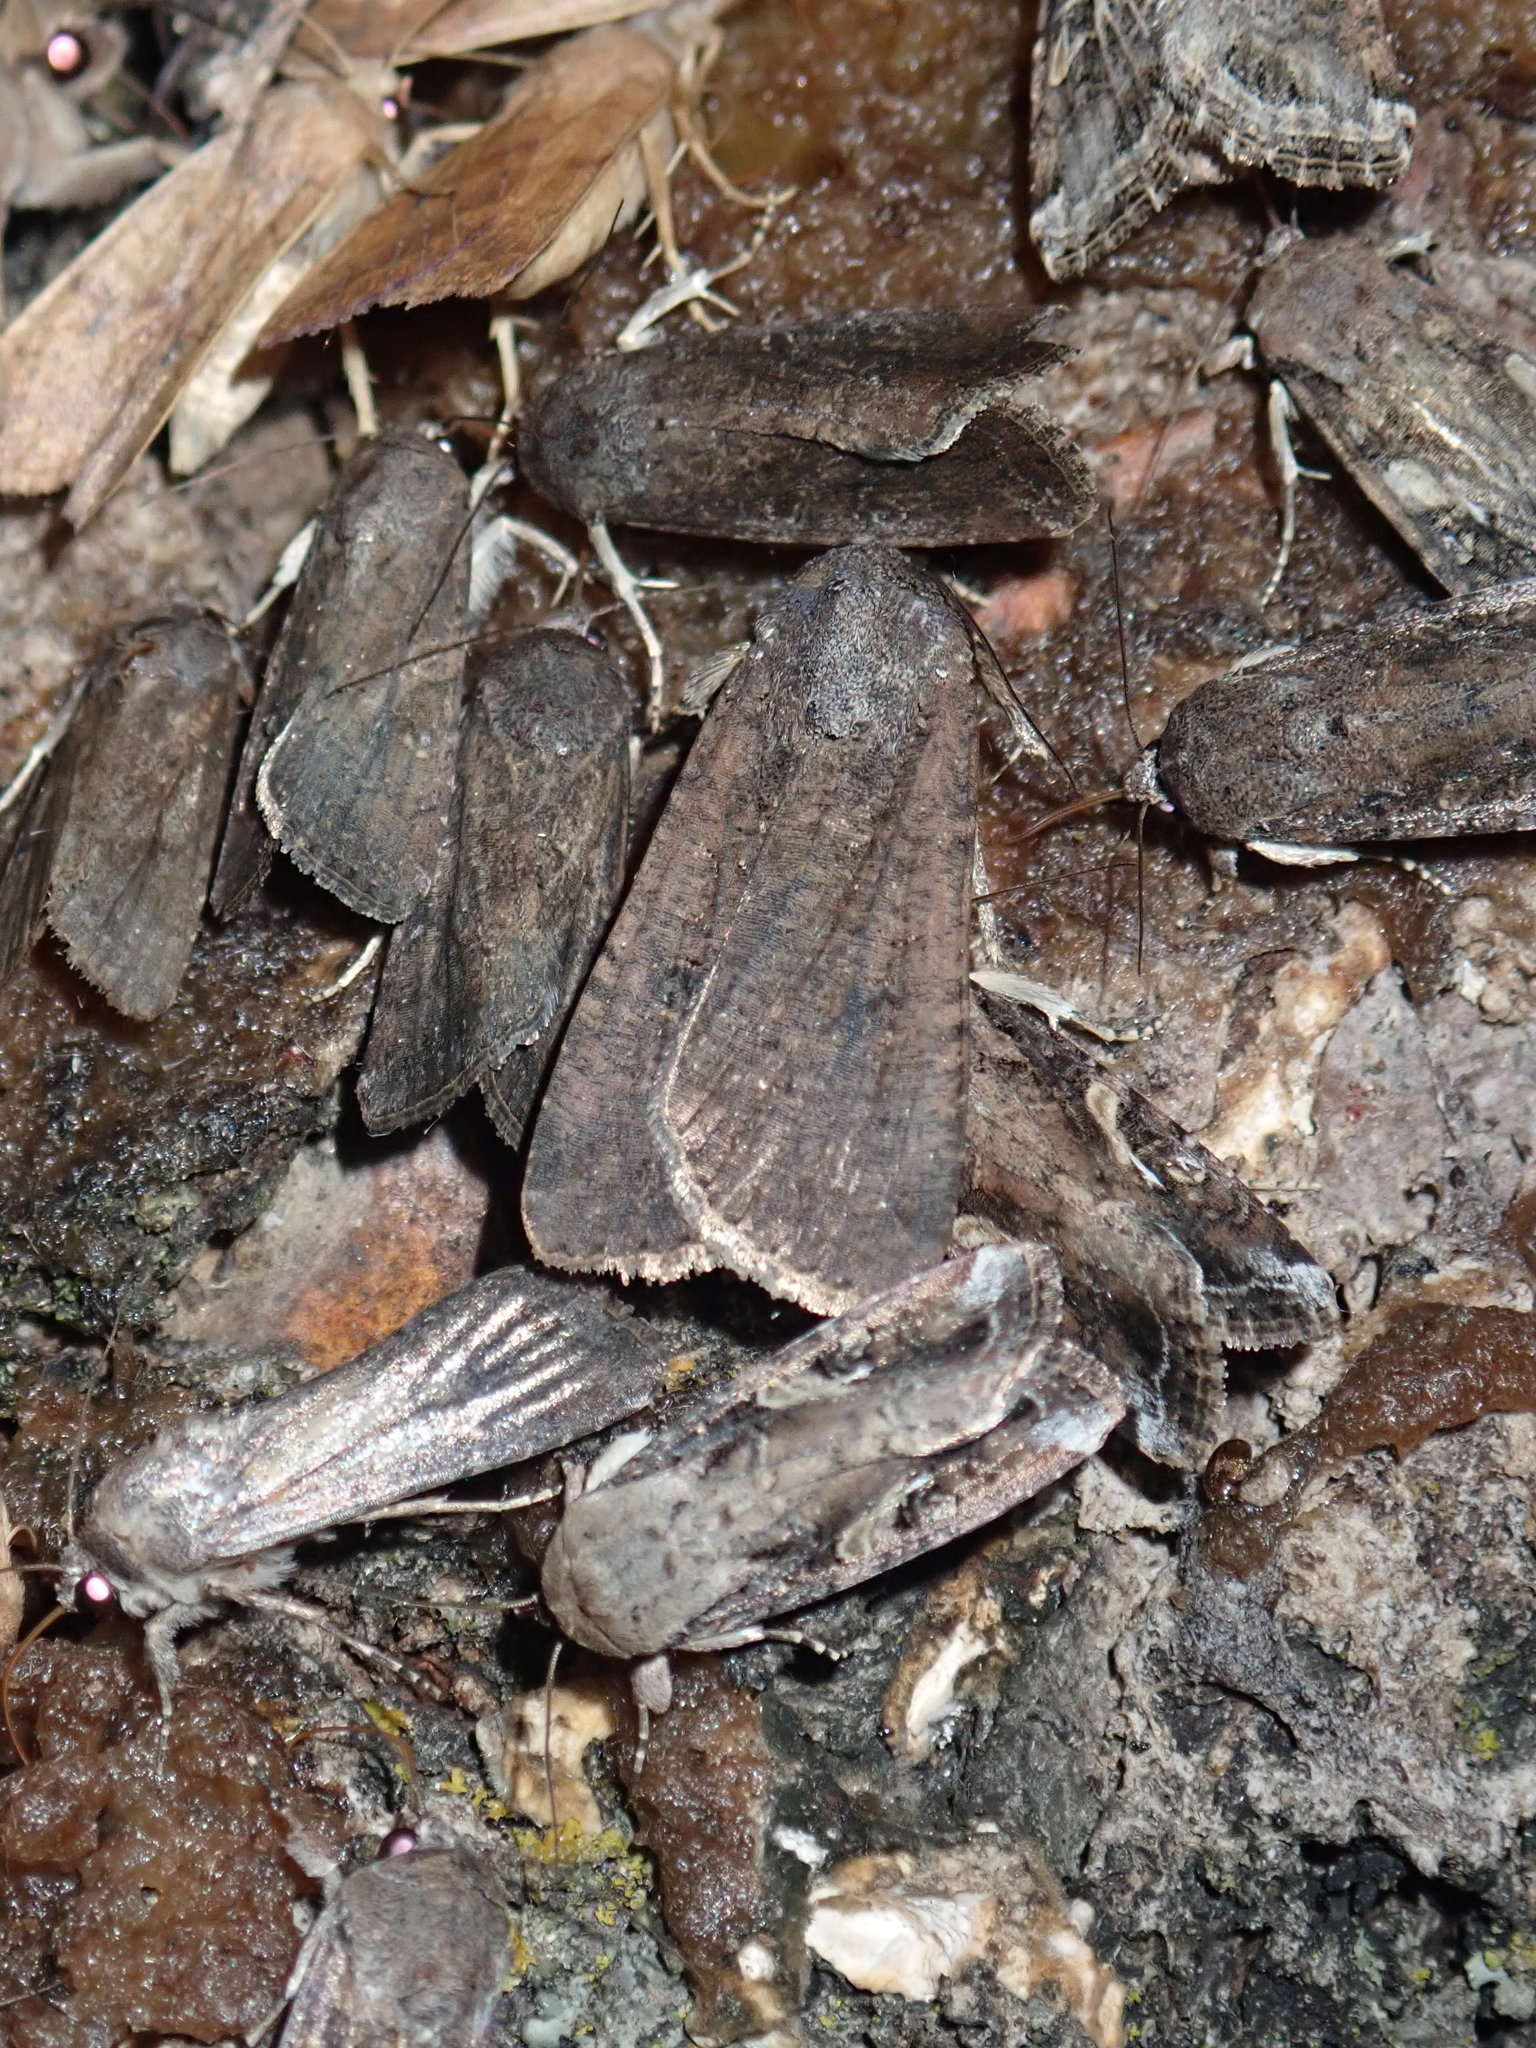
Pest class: cutworms